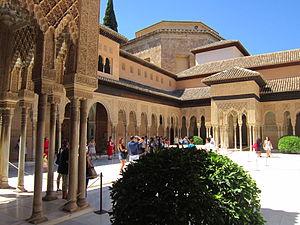
Cour des lions
L'Espagne a commencé en 2010 une série de pièces commémoratives de 2 euros mettant à l'honneur les sites espagnols inscrits au patrimoine mondial de l'UNESCO. Les pièces sont émises à raison d'une par année au mois de mars.
Le Maroc, ou depuis 1957, en forme longue le royaume du Maroc, autrefois l'Empire chérifien, est un État unitaire régionalisé situé en Afrique du Nord. Son régime politique est une monarchie constitutionnelle. Sa capitale est Rabat et sa plus grande ville Casablanca.
L'Alhambra de Grenade en Andalousie est un ensemble palatial constituant l'un des monuments majeurs de l'architecture islamique. Acropole médiévale la plus majestueuse du monde méditerranéen, située sur le plateau de la Sabika qui domine la ville, elle se compose essentiellement de quatre parties incluses dans son enceinte fortifiée : l'Alcazaba, les palais nasrides, le Généralife, ses jardins, et le palais de Charles Quint.